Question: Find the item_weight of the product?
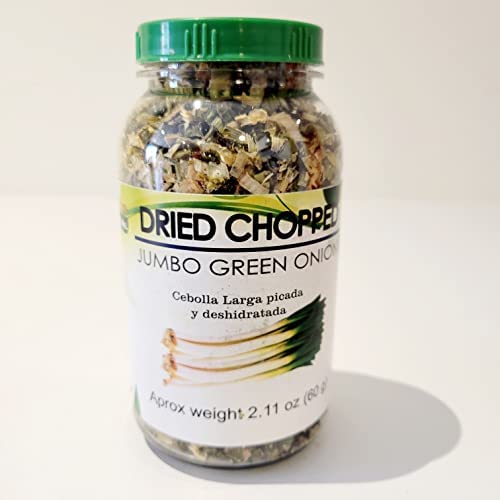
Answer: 60.0 gram